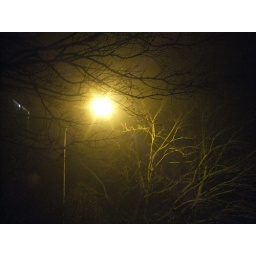
Taken through the car window, in my street when coming home in the evening...